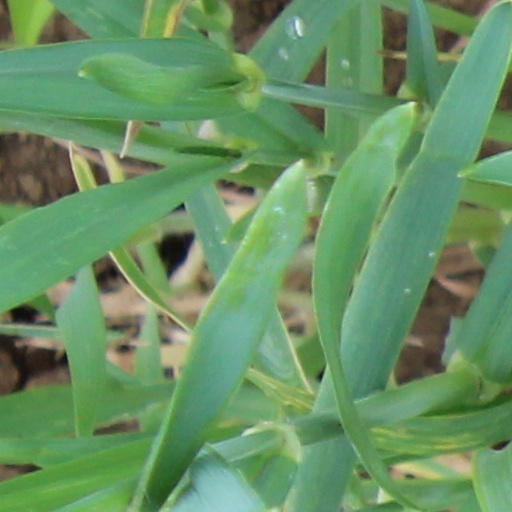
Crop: wheat